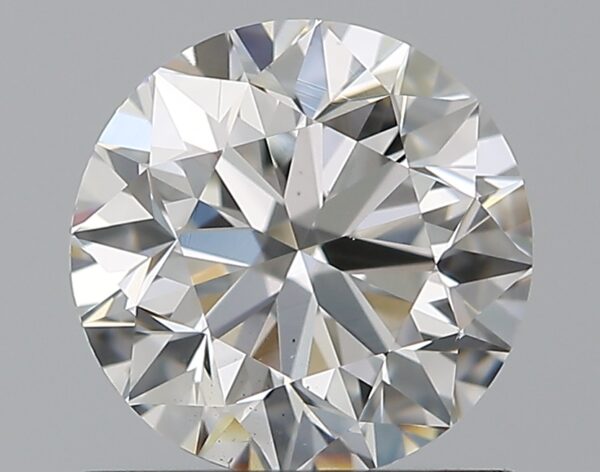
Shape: round
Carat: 1
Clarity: VS2
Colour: G
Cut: VG
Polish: EX
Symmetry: EX
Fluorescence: N
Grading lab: GIA
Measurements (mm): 6.24 x 6.27 x 4.01